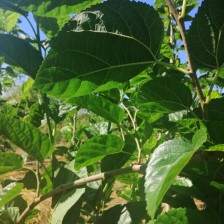
Variety: BlackAustralia